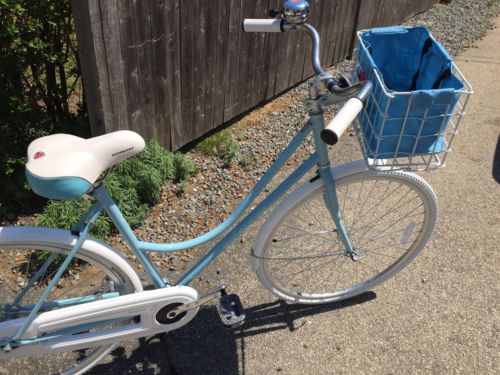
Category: bicycle